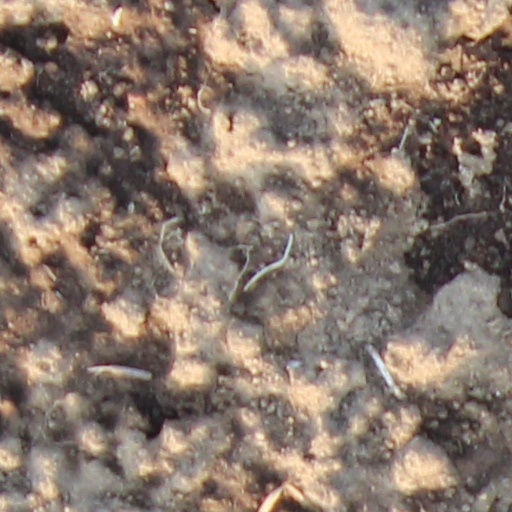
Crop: wheat